A3 problem solving

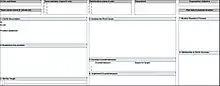
Example of a worksheet for structured problem solving and continuous improvement

A3 problem solving is a structured problem-solving and continuous-improvement approach, first employed at Toyota and typically used by lean manufacturing practitioners. It provides a simple and strict procedure that guides problem solving by workers. The approach typically uses a single sheet of ISO A3-size paper, which is the source of its name. More contemporary versions include the Systems-oriented A3 (or S-A3)